Chris Withrow

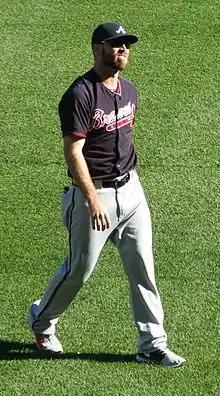
Withrow with the Atlanta Braves

Christopher Michael Withrow (born April 1, 1989) is an American former professional baseball pitcher. He played in Major League Baseball (MLB) for the Los Angeles Dodgers and Atlanta Braves.